Shoulder dolly

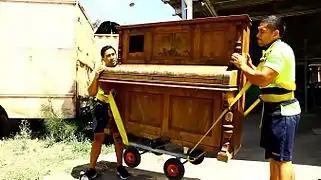
Moving personnel moving a piano using a trolley and carrying harnesses attached to hip belts.

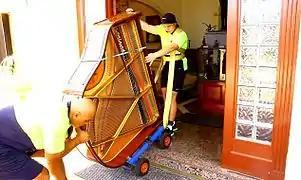
A trolley and carrying moving straps used to move a grand piano over a stair.

A shoulder dolly, also known as moving straps, lifting straps, furniture moving straps, and similar names, is a lifting strap and harness used in transport and logistics which allows moving personnel to distribute the load more evenly on the shoulders and hips so that heavy lifts can be performed with less risk of back injury. They are often used in pairs by two people carrying an object between them, and are sometimes used by moving companies. In 2019, a shoulder dolly made by a British manufacturer was named a finalist in "Tomorrow’s Health & Safety Awards 2019", which is part of a digital magazine for the British health and safety industry.